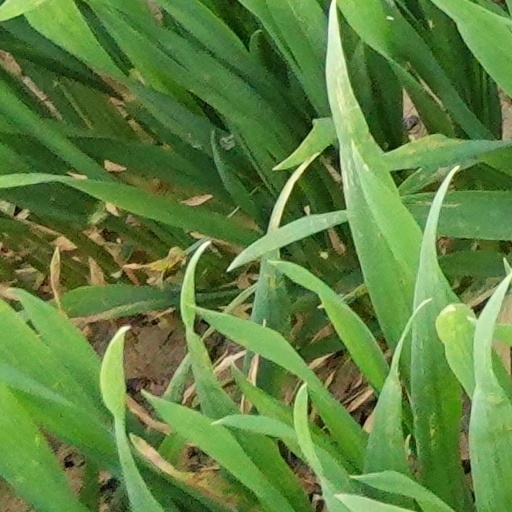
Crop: wheat